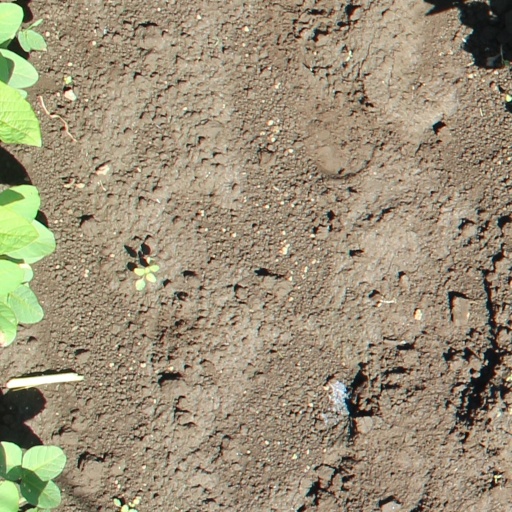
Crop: soybean